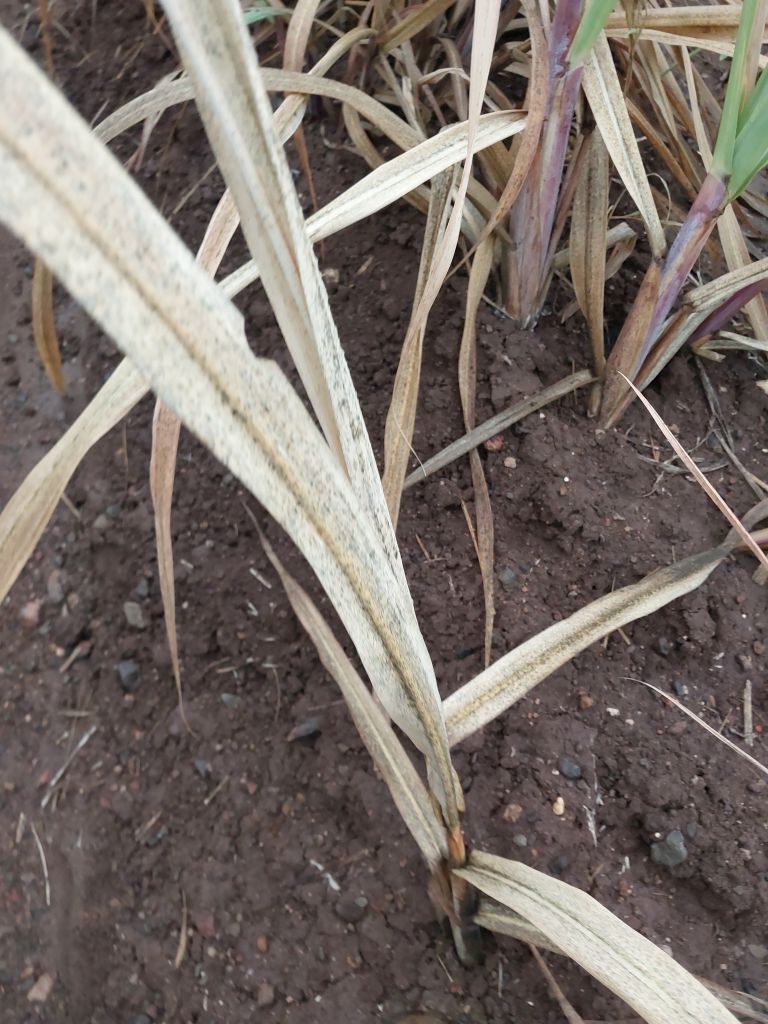
Label: Sett Rot